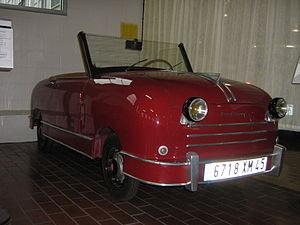
Raoul Pegulu, marquis de Rovin est un constructeur français de motocyclettes, cyclecars et voiturettes, né le 9 juillet 1896 à Guadix, province de Grenade, Espagne, mort à 53 ans à Paris en 1949. Il est le fondateur de la marque Rovin.
Rovin est une marque française d'automobiles active de 1946 à 1958.